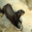
Label: otter